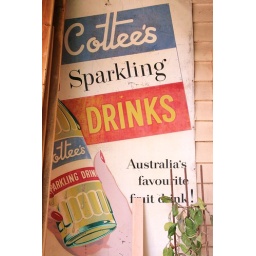
I found this sign on the side of the boat house party obscured by some wooden doors.